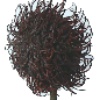
Label: rambutan